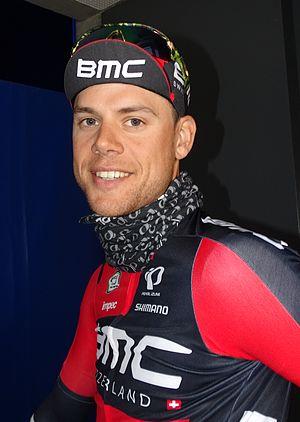
Reportage réalisé le vendredi 20 mars à l'occasion du départ de la Handzame Classic 2015 à Bredene, Belgique.
La saison 2018 de l'équipe cycliste BMC Racing est la douzième de cette équipe.
Klaas Lodewyck, né le 24 mars 1988 à Roulers, est un coureur cycliste et directeur sportif belge. Coureur professionnel de 2009 à 2015, il est devenu directeur sportif en 2016 et est membre de l'encadrement de l'équipe Deceuninck-Quick Step depuis 2019.
La saison 2015 de l'équipe cycliste BMC Racing est la neuvième de cette équipe.
La saison 2019 de l'équipe cycliste Deceuninck-Quick Step est la dix-septième de cette équipe.